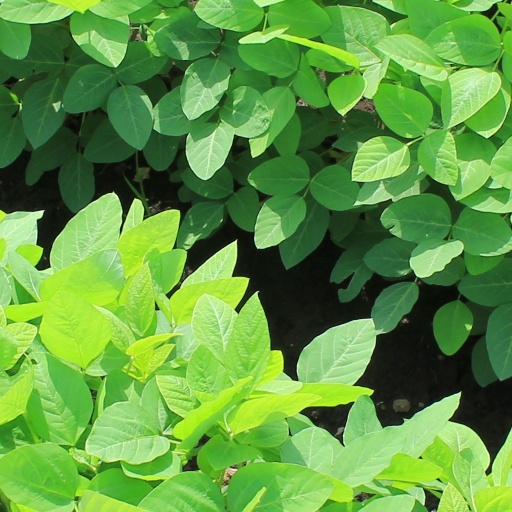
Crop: soybean